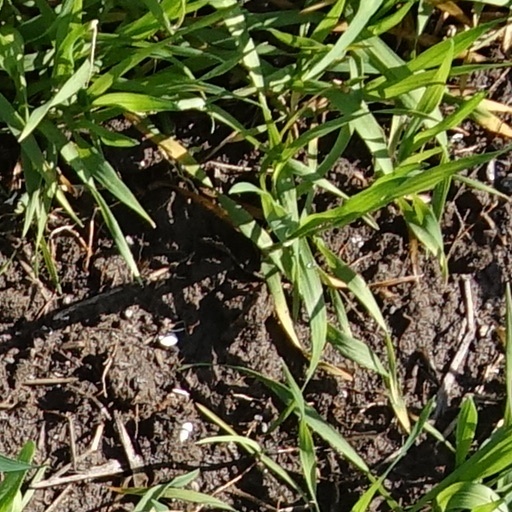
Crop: wheat